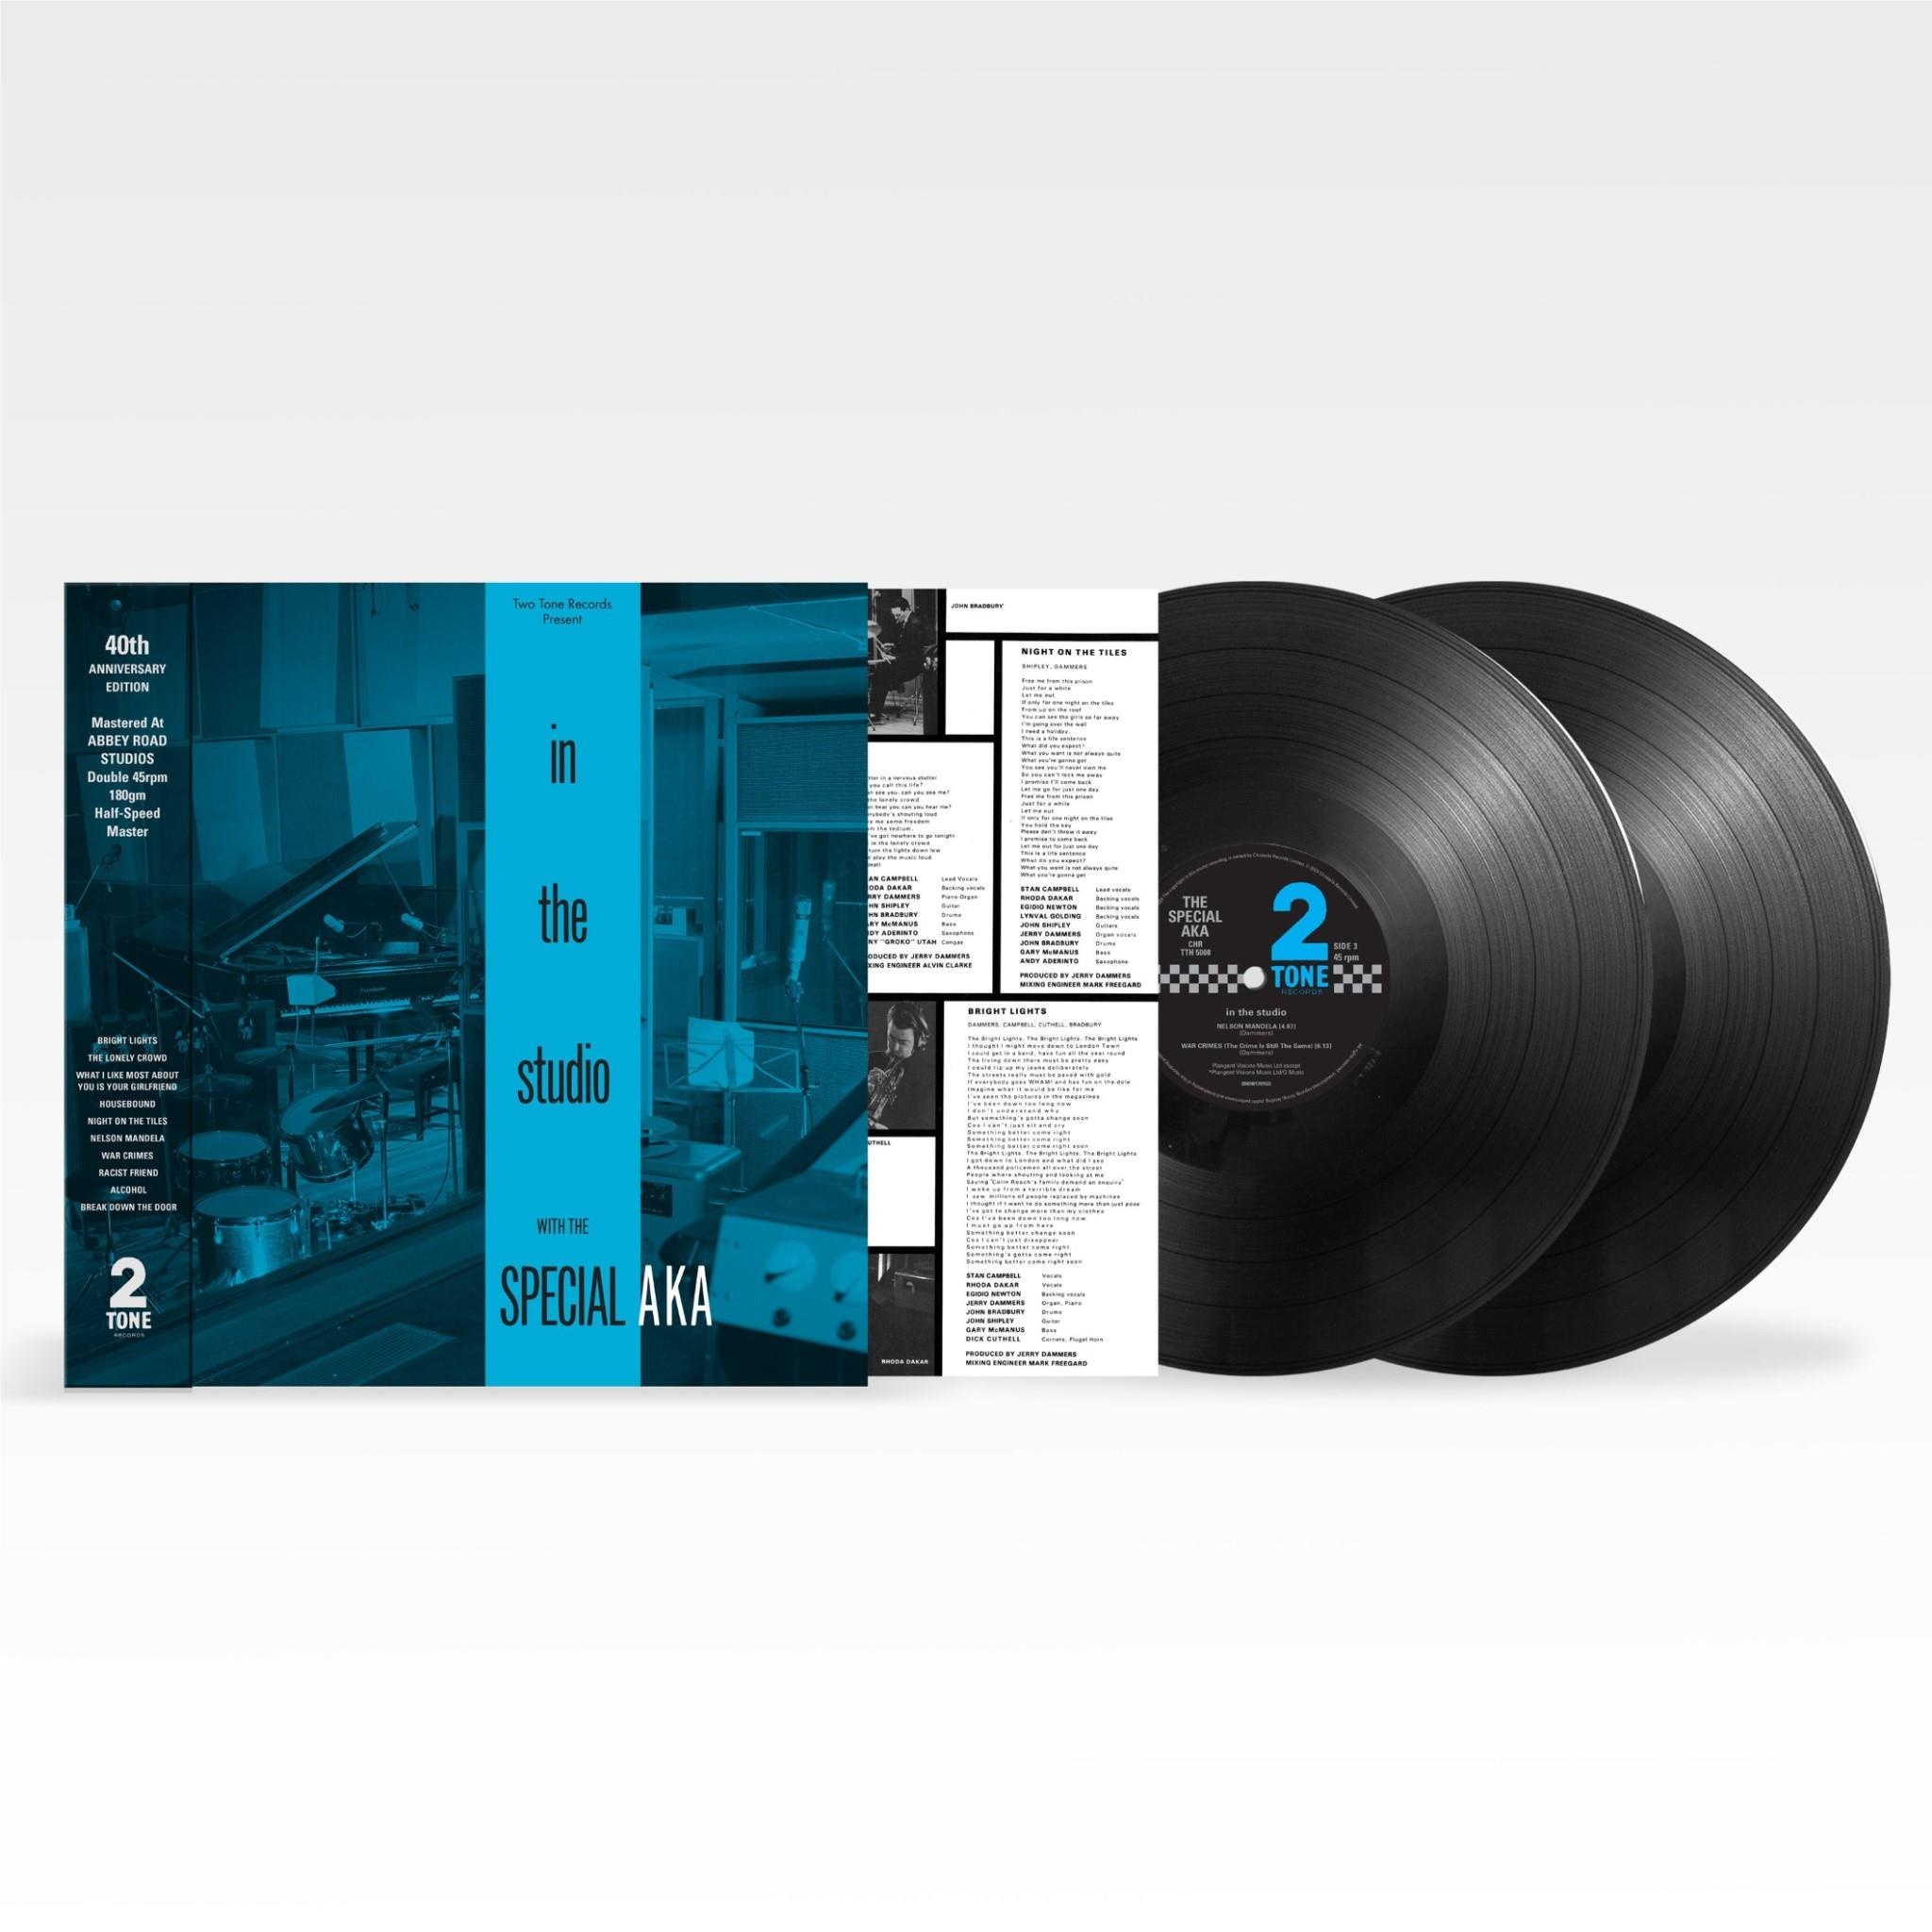
In The Studio (40th Anniversary Half-Speed Mastered Edition Vinyl)
On November 8th, 2Tone Records/Chrysalis Catalogue will release a 40th Anniversary Half-Speed Mastered Edition of The Special AKA 'In The Studio' album. This release has been liaised and approved by the band's founder and main songwriter Jerry Dammers. Formed in Coventry in the mid-1970s, The Specials was the idea of musician Jerry Dammers, who brought together an eclectic array of individuals to fulfill his vision of a multi-racial band, fusing the energy of punk with the legendary but, at the time, often overlooked, sound of Jamaican ska. The band rose to prominence along with the 2Tone movement, which included two No. 1 singles, Too Much too Young and 1981's Ghost Town, which theme still resonates today before Terry Hall, Lynval Golding and Neville Staple left to form the Fun Boy Three and Roddy Byers left to tour with his band the Tearjerkers. The remaining members, Dammers, Bradbury and Panter, recruited guitarist John Shipley from The Swinging Cats, ex-Bodysnatcher Rhoda Dakar and lead vocalist Stan Campbell,reverting the original band name of The Special AKA and set to work on a new album. Released in 1984, 'In the Studio' was a brave mix of bold and challenging music, with a strong political, social and moral conscience. The album made it into the Top 40, and while it might not have been a huge commercial success, it was, and still is, an astonishingly unique work: a haunting, claustrophobic mix of lounge, soul, reggae, jazz and Arabic rhythms, with uncompromising subject matter. It featured two classic singles: the joyous, yet serious rallying anthem for the then imprisoned South African ANC leader, 'Free Nelson Mandela', and 'What I Like Most About You Is Your Girlfriend'. As time has gone by, the status of 'In The Studio'has grown, and today it is rightly viewed as a genuine lost classic. Like the previous two Specials 40th Anniversary vinyl editions, this has been newly remastered and cut at half-speed by Miles Showell at Abbey Road Studios, London.
Brand: SOUTHBOUND
Category: Media > Music & Sound Recordings > Vinyl